Hostess (snack cakes)

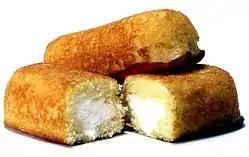
Hostess Twinkies

Hostess Cake, mostly known simply as Hostess, is a brand under which snack cakes are sold by Hostess Brands. The brand originated in 1919 when the first Hostess CupCake was sold. However, it is better-known as the brand under which Twinkies are sold, after that product appeared in 1930.